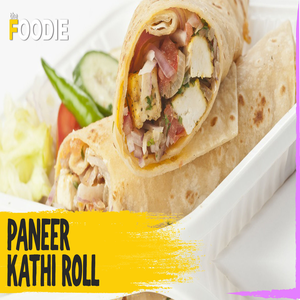
Dish: kathiroll